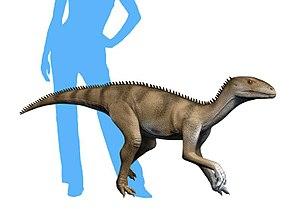
Sacisaurus est un genre éteint de reptiles dinosauriformes ayant vécu en Amérique du sud au cours du Trias supérieur. Ses restes fossiles ont été découverts au sud du Brésil dans la formation de Caturrita, datée du Norien, il y a environ 225 Ma.